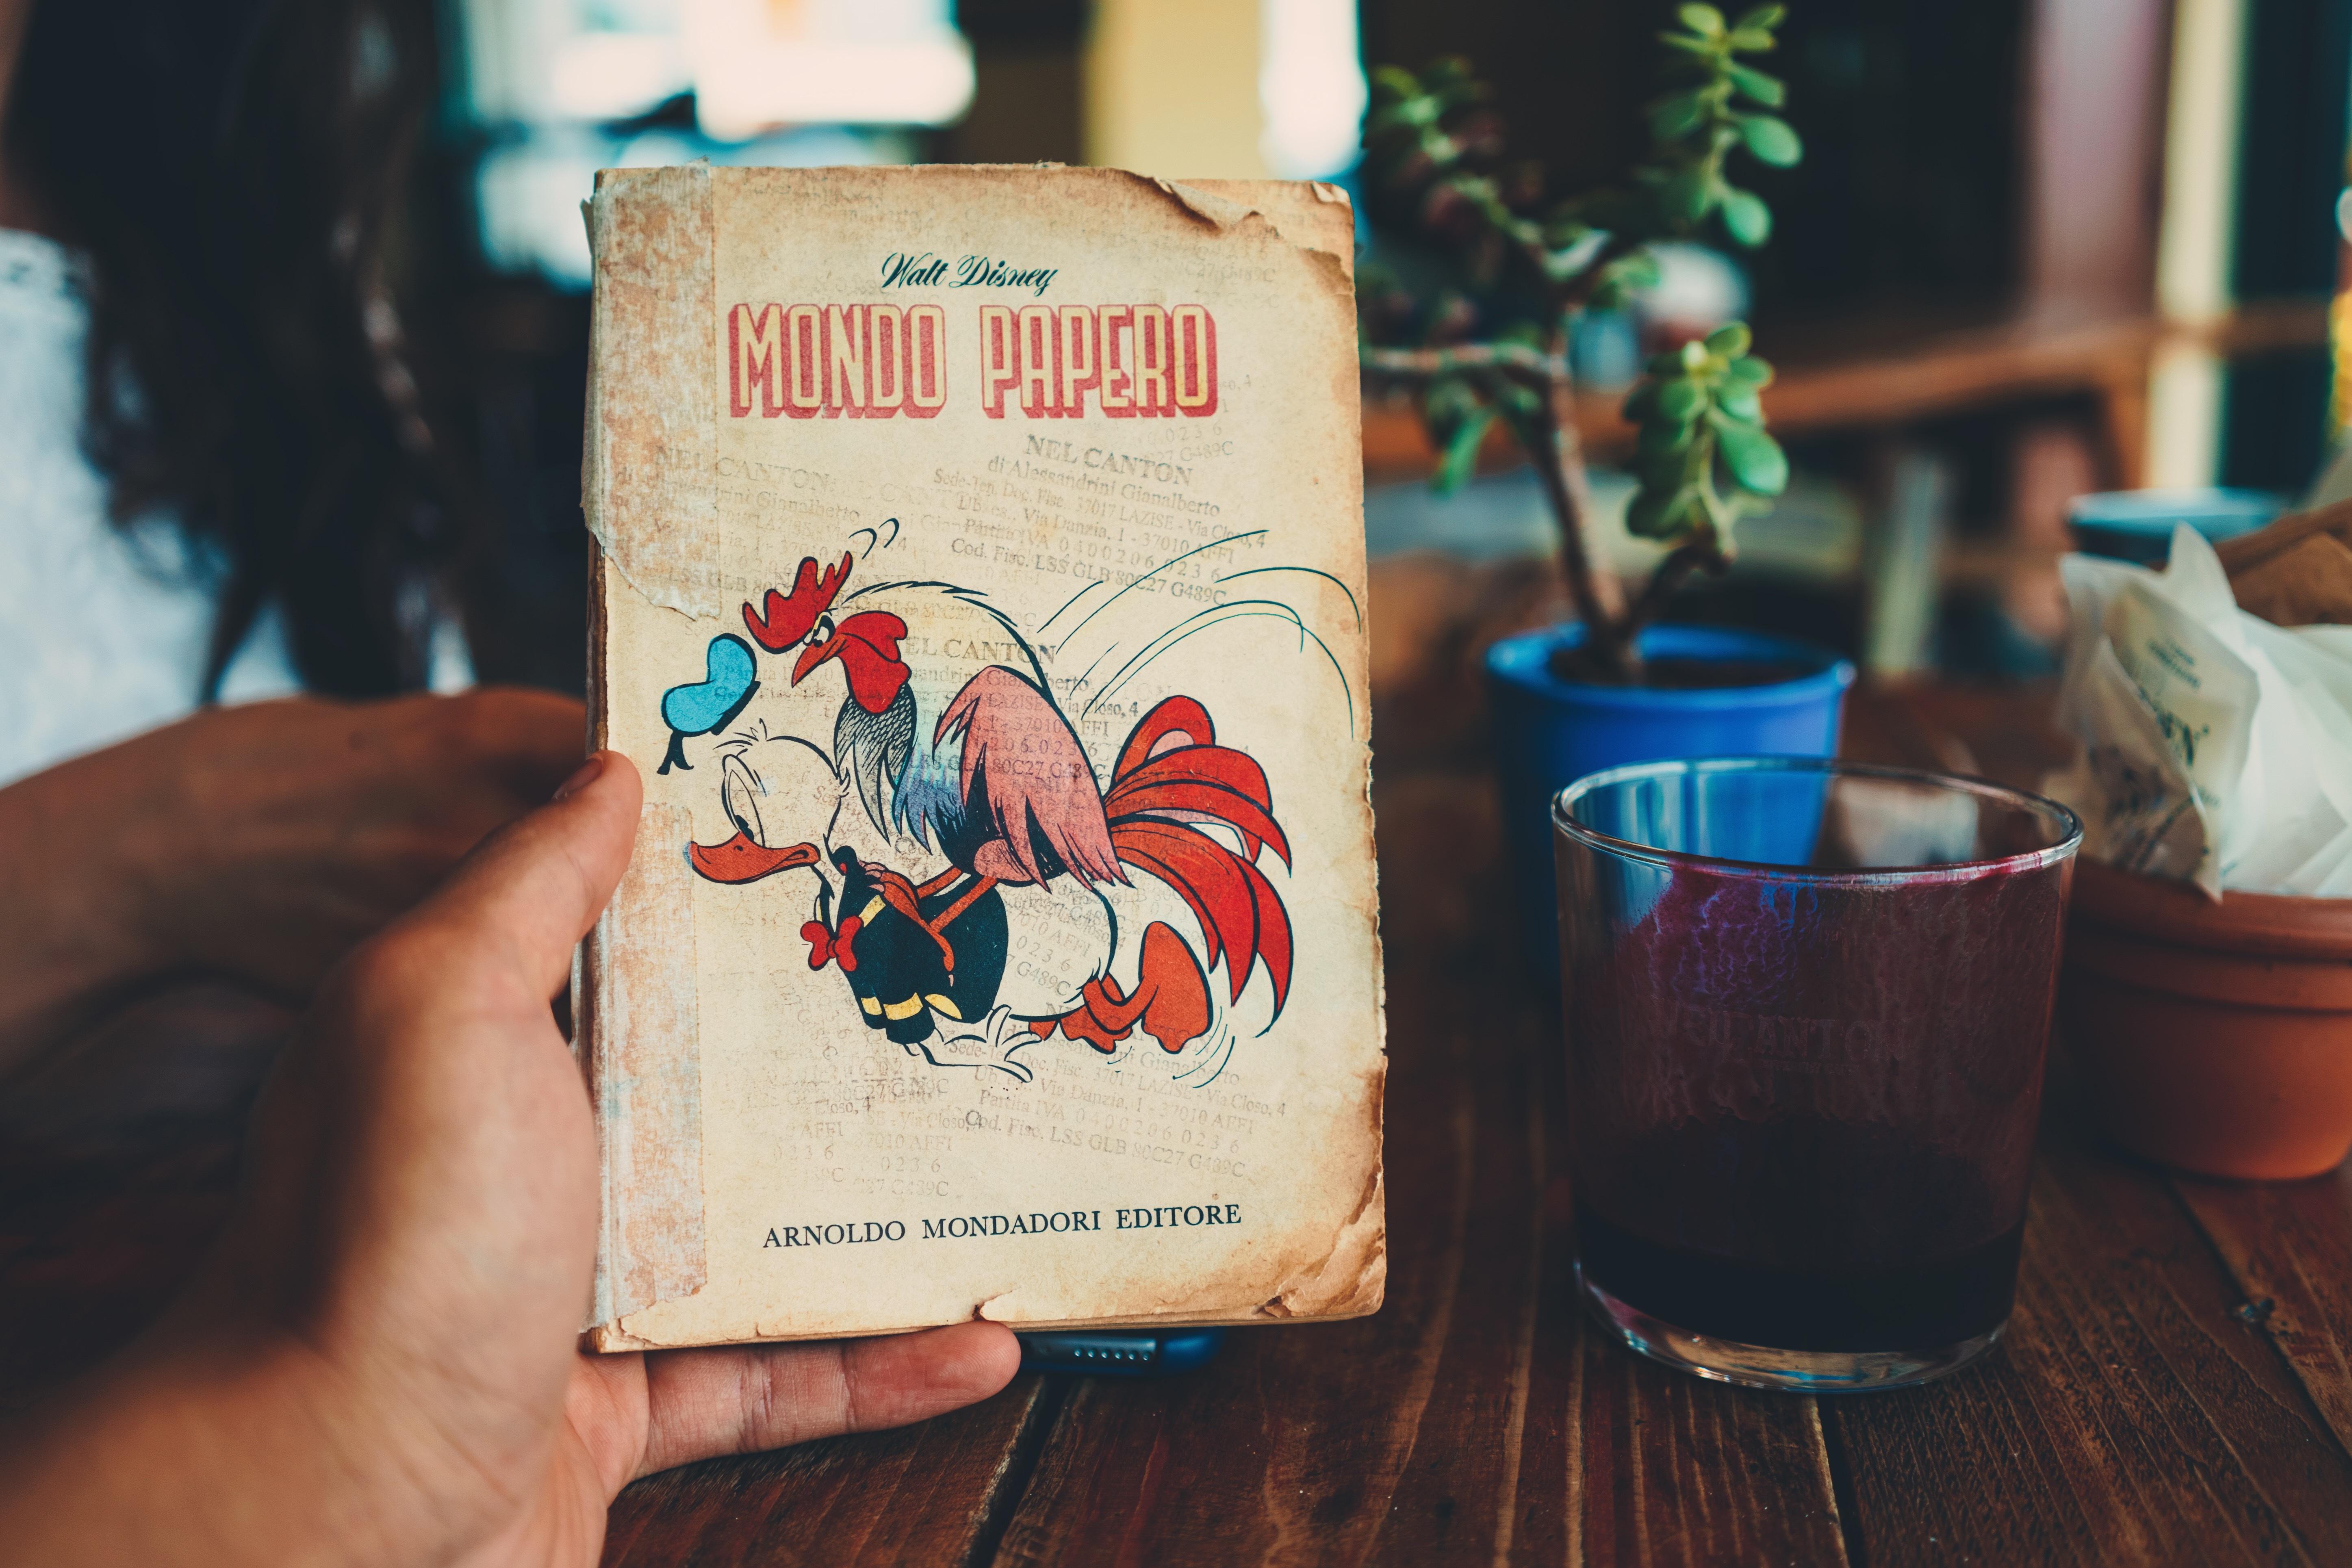
color, drink, sense